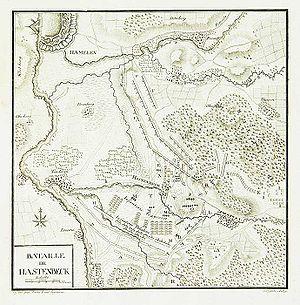
La bataille de Hastenbeck a lieu pendant la guerre de Sept Ans, le 26 juillet 1757 près du village de Hastenbeck. Les forces alliées du Hanovre, de Hesse-Cassel et Brunswick doivent concéder la victoire à une armée française, victoire qui débouche sur la convention de Klosterzeven et l’occupation de Hanovre.